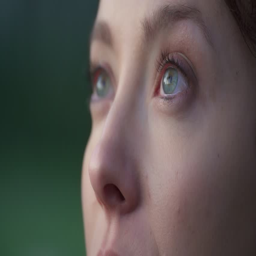
eyes of a woman crying looking up